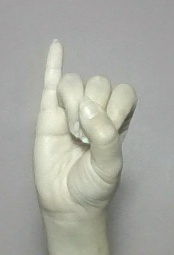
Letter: meem